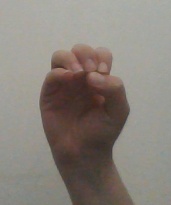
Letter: ha